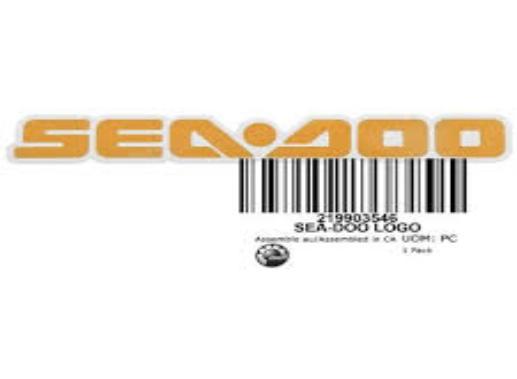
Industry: Sports